Cone snail

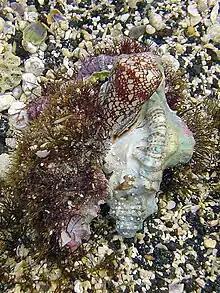
An individual "(Conus pennaceus)" attacking one of a cluster of three snails of the species "Cymatium nicobaricum", in Hawaii

Cone snails use a harpoon-like structure called a radula tooth for predation. Radula teeth are modified teeth, primarily made of chitin and formed inside the mouth of the snail, in a structure known as the toxoglossan radula. Each specialized cone snail tooth is stored in the radula sac, except for the tooth that is in current use.